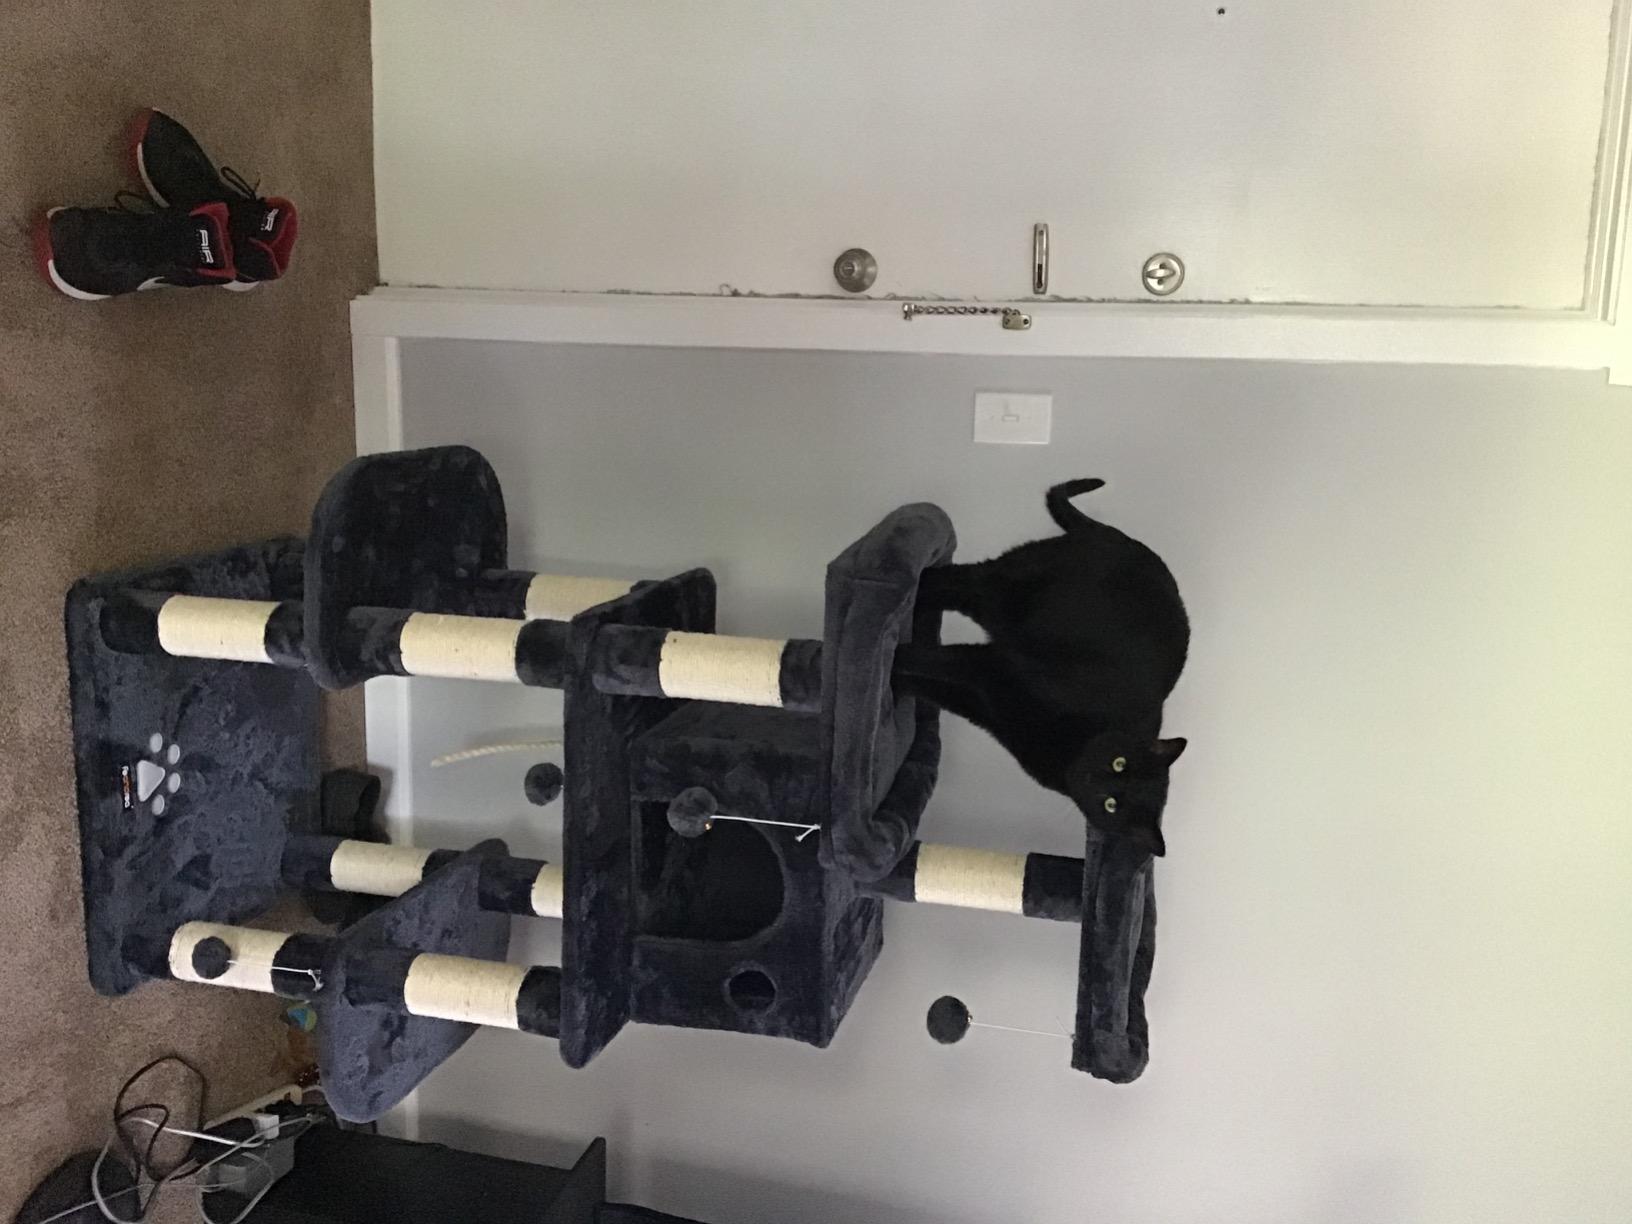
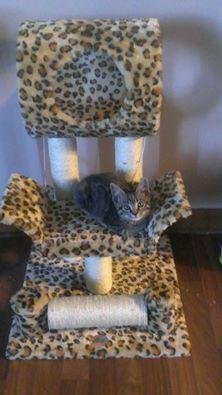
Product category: items_cat tree
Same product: no